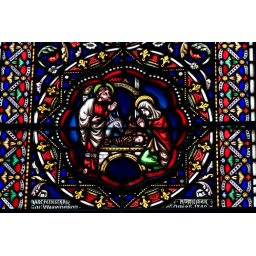
Closeup of one of many gorgeous stained glass windows in Ely Cathedral.